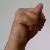
The image shows a hand gesture representing the letter 'N' in Indian Sign Language.